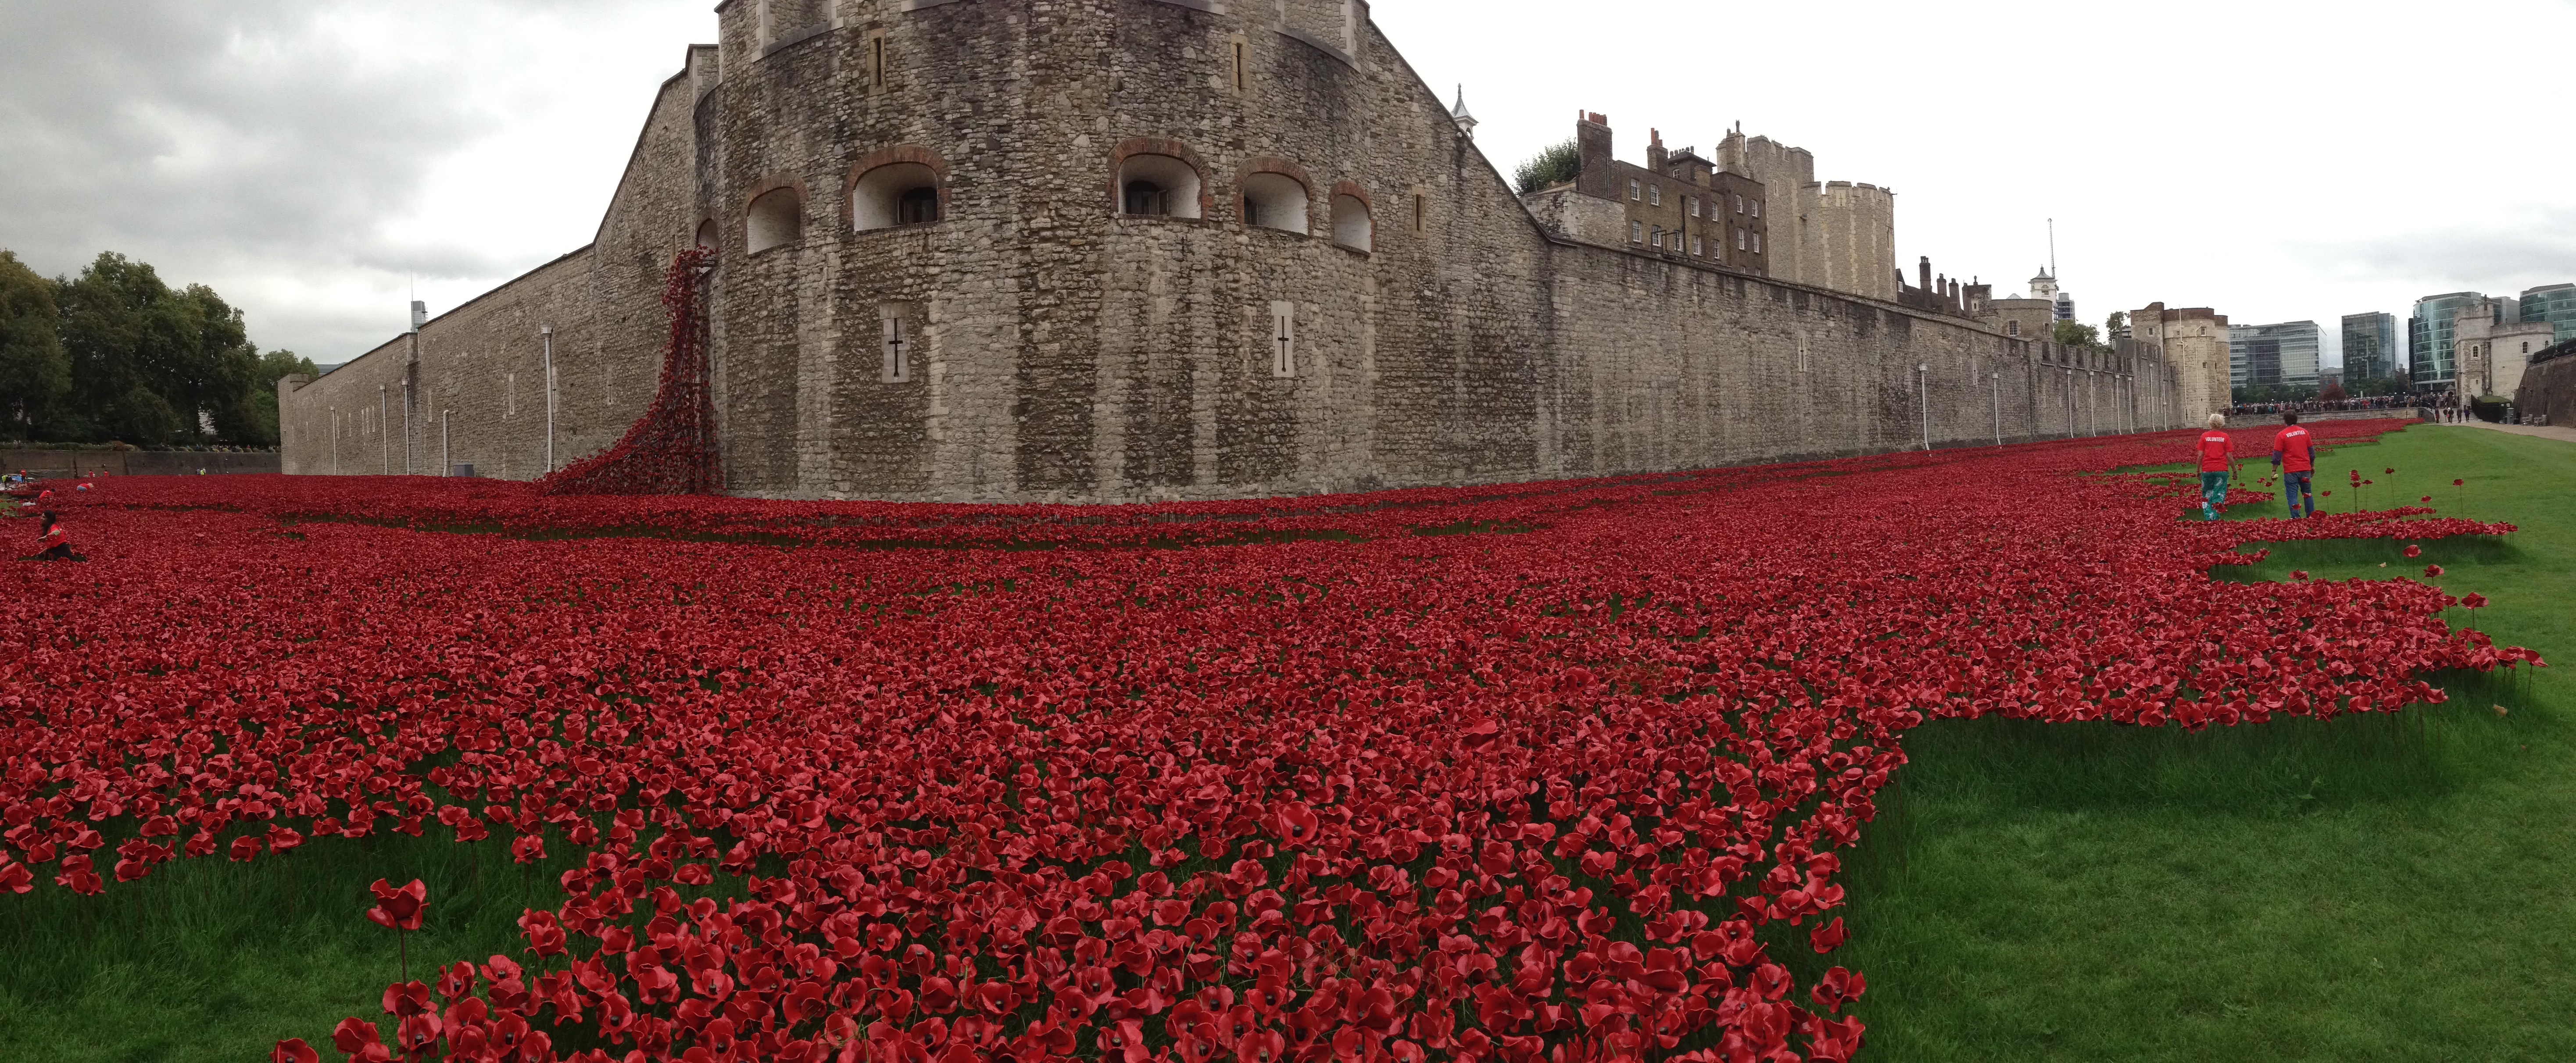
plant, field, flower, flowering plant, land plant